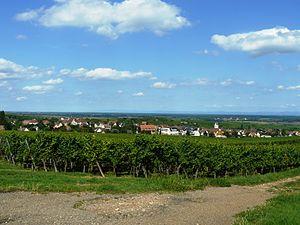
Le village de Mittelwihr vu depuis le vignoble
L’alsace, ou vin d'Alsace, est un vin français d'appellation d'origine contrôlée produit dans tout le vignoble d'Alsace, dans les départements du Bas-Rhin et du Haut-Rhin.
Mittelwihr est une commune française située dans le département du Haut-Rhin, en région Grand Est.